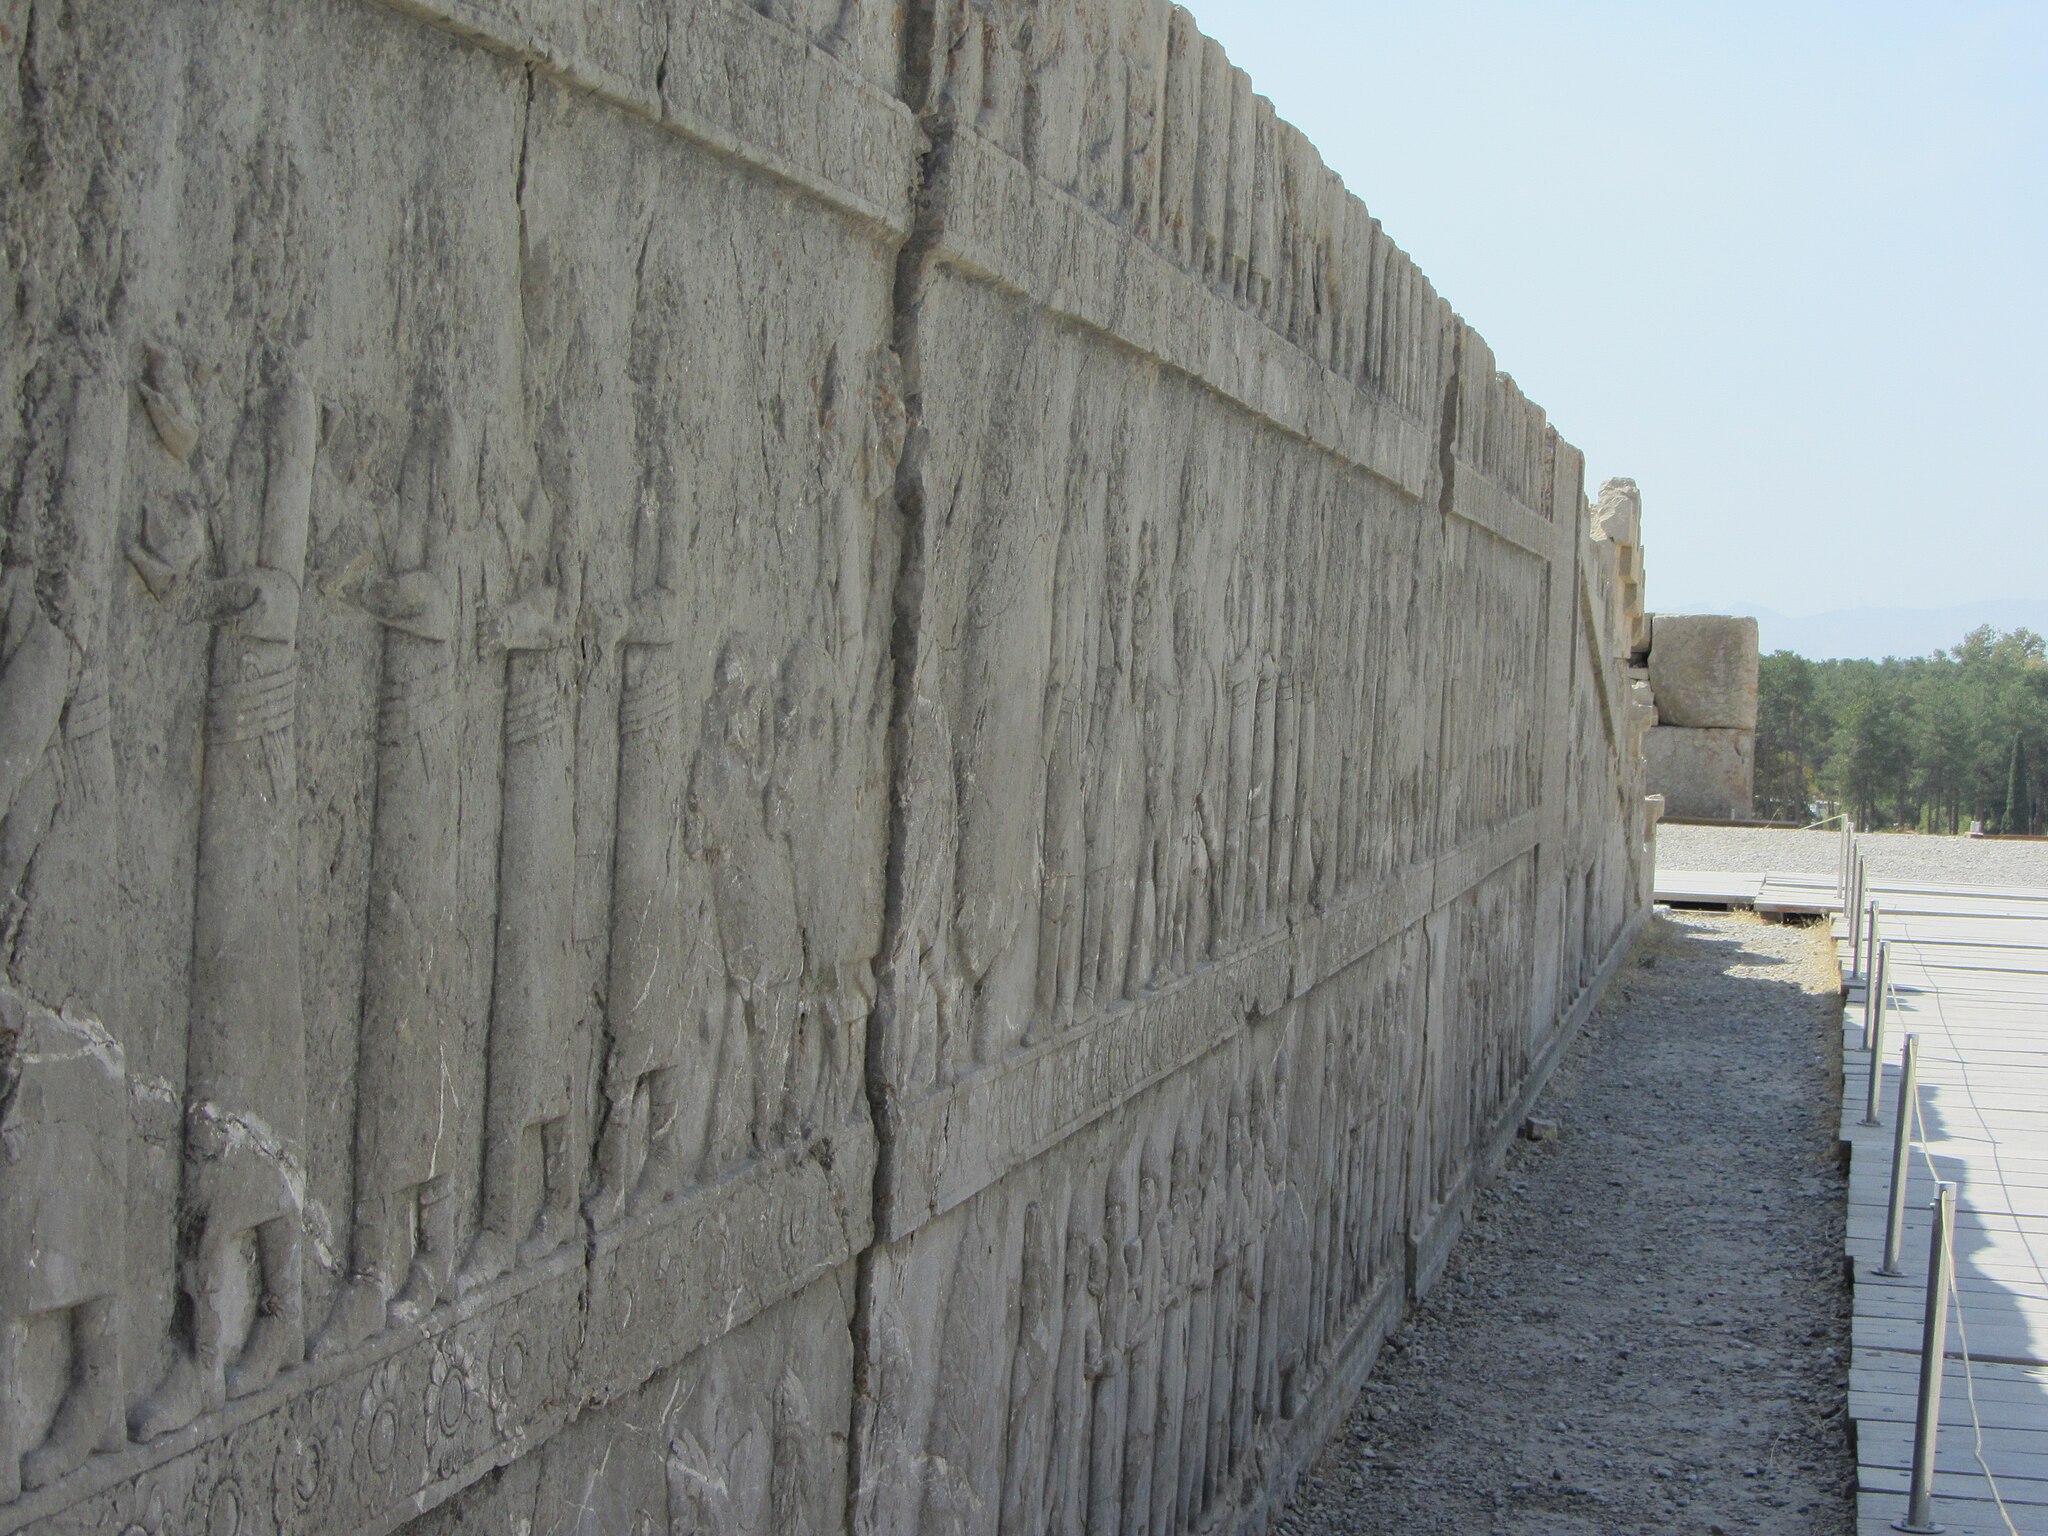
Title: Persepolis Bas-relief 01
Date: 2011-01-01 03:33:23
Categories: Images from Wiki Loves Monuments 2018, Self-published work, Cultural heritage monuments in Iran with known IDs, Uploaded via Campaign:wlm-ir, Images from Wiki Loves Monuments in Marvdasht, 2011 in Persepolis, Images from Wiki Loves Monuments 2018 in Iran, Iran photographs taken on 2011-01-01, Apadana northern stairs, Reliefs of gift-bearing delegations in Persepolis